Fabrice Dabla

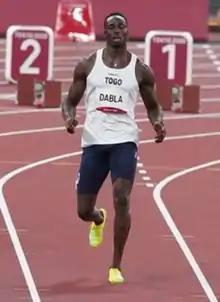
Fabrice Dabla in 2021

Kokoutse Fabrice Dabla (born 20 November 1992) is an athlete from Togo who represented his country at the 2016 and 2020 Summer Olympics.